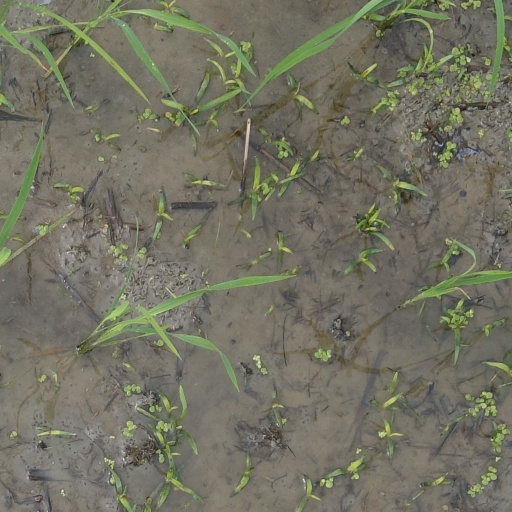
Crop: rice